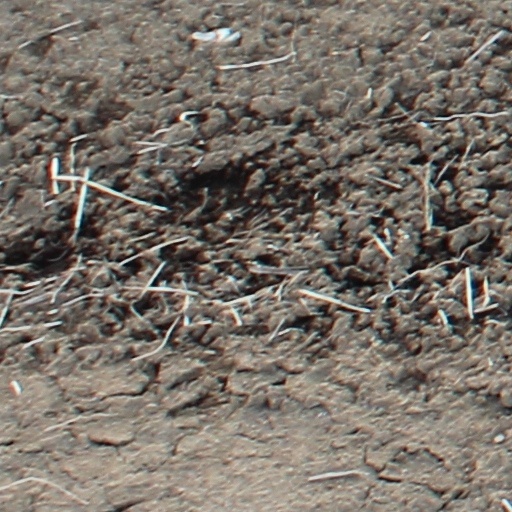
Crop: wheat